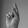
ASL letter: K